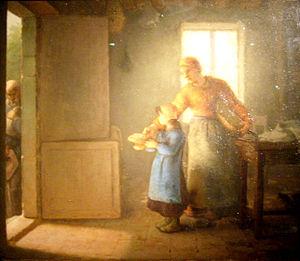
Le musée Thomas-Henry est situé à Cherbourg-en-Cotentin. Il compte environ 300 œuvres, principalement des peintures datant du XVᵉ siècle au XIXᵉ siècle. C'est le troisième musée de beaux-arts de Normandie au regard de l'importance de ses collections. Le musée a rouvert le 19 mars 2016 après quatre ans de travaux.
Jean-François Millet, né le 4 octobre 1814 au hameau de Gruchy et mort le 20 janvier 1875 à Barbizon, est un artiste-peintre réaliste, pastelliste, graveur et dessinateur français du XIXᵉ siècle, l’un des fondateurs de l’école de Barbizon. Il est célèbre notamment pour ses scènes champêtres et paysannes réalistes.